Prime Minister of Hungary

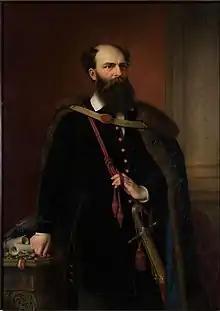
Portrait of Count Lajos Batthyány by Miklós Barabás, 1848. He was appointed as Hungary's first Prime Minister.

The longest-serving prime minister is incumbent office-holder Viktor Orbán, who held the position from 6 July 1998 to 27 May 2002 and from 29 May 2010 until present-day. He surpassed Kálmán Tisza as the longest-serving prime minister on 30 November 2020. if the years are counted cumulatively, with 19 years in total as of 2025.